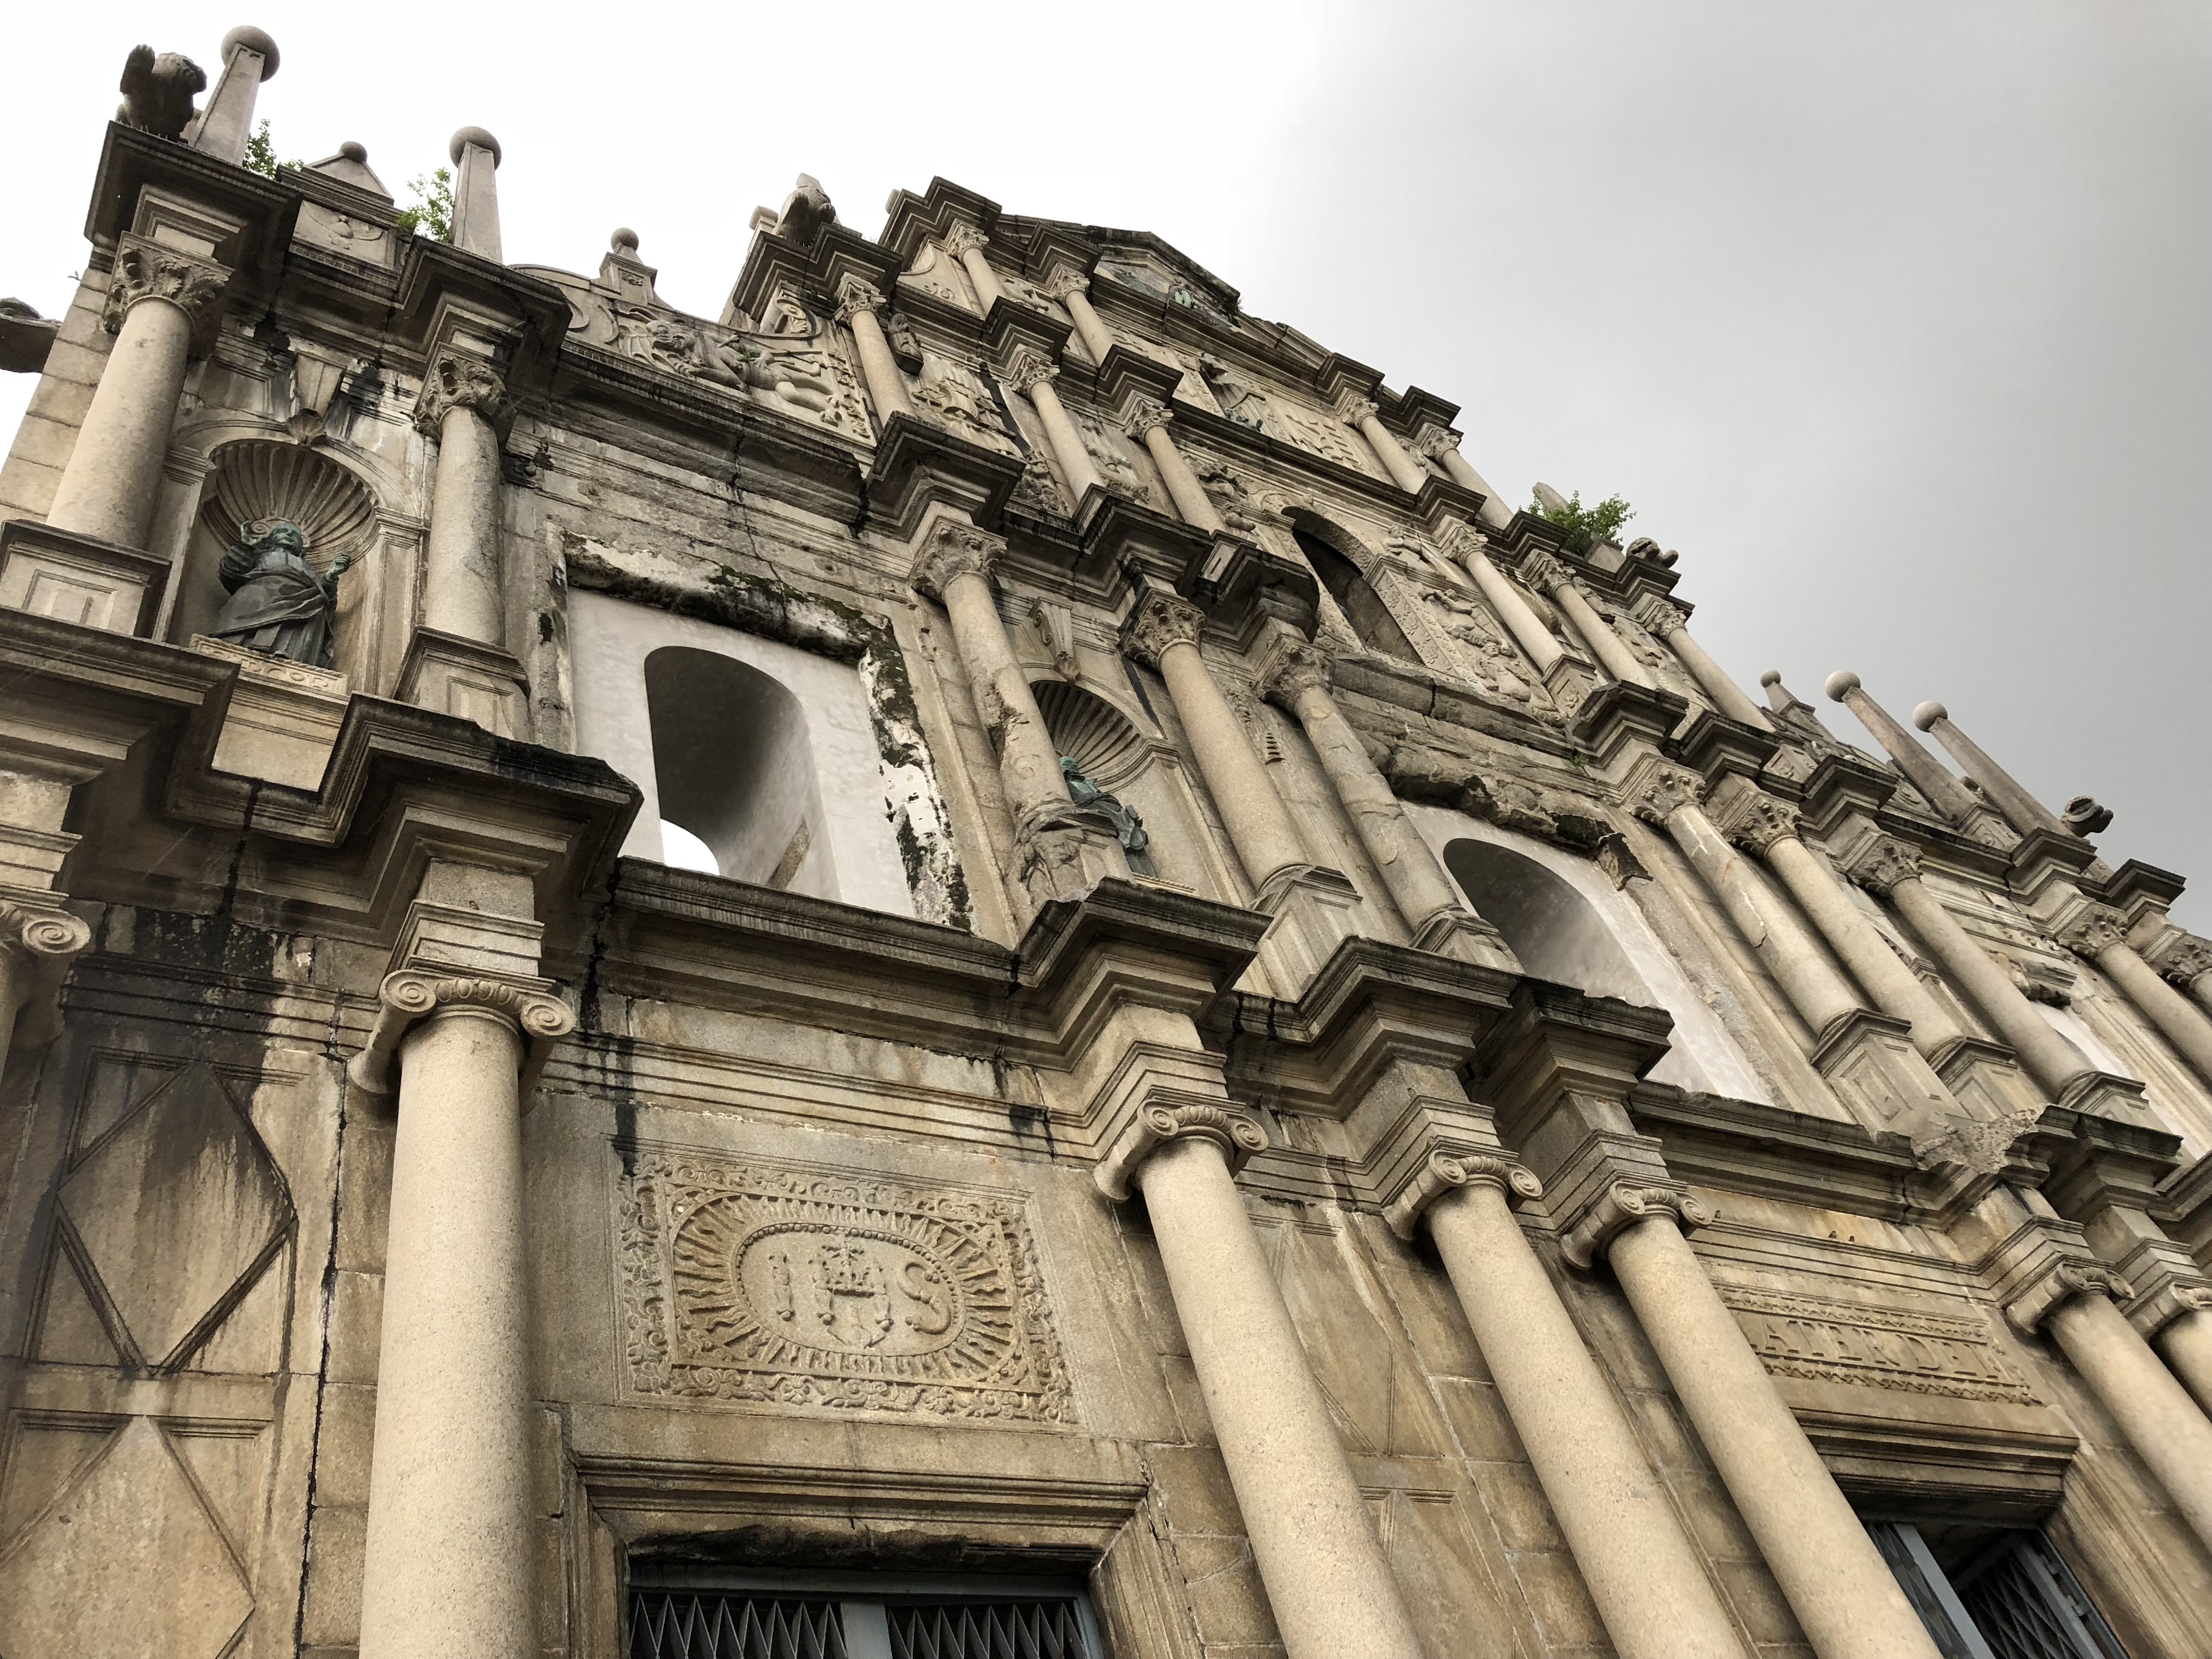
building, landmark, historic site, classical architecture, ancient history, architecture, medieval architecture, facade, ancient roman architecture, history, tourist attraction, column, sky, gothic architecture, cathedral, archaeological site, monument